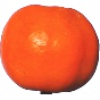
Label: Clementine 1